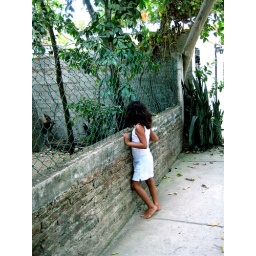
girl by the fence